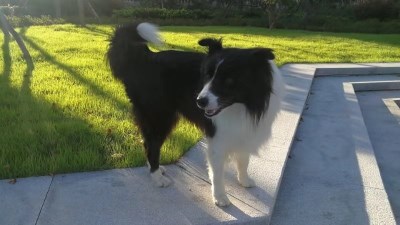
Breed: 2594-n000109-Border_collie